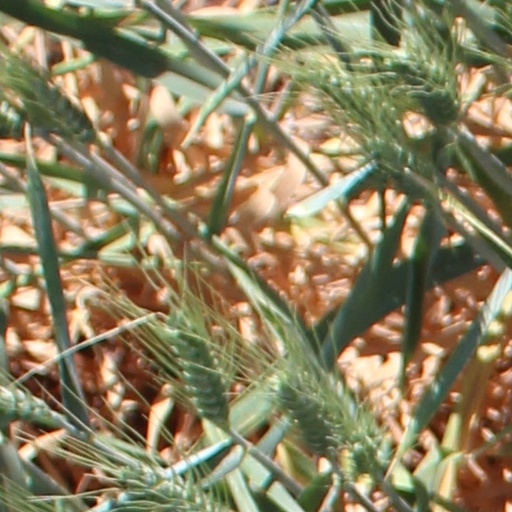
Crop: wheat